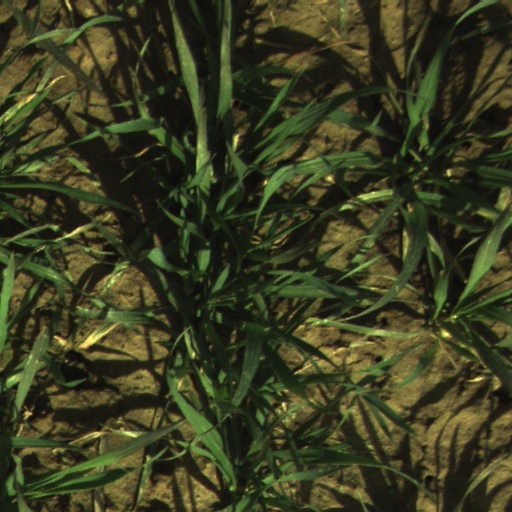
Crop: wheat